Predation

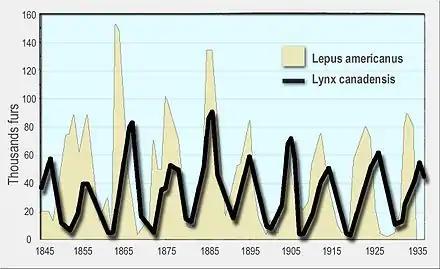
A line graph of the number of Canada lynx furs sold to the Hudson's Bay Company on the vertical axis against the numbers of snowshoe hare on the horizontal axis for the period 1845 to 1935

The elimination of wolves from Yellowstone National Park had profound impacts on the trophic pyramid. In that area, wolves are both keystone species and apex predators. Without predation, herbivores began to over-graze many woody browse species, affecting the area's plant populations. In addition, wolves often kept animals from grazing near streams, protecting the beavers' food sources. The removal of wolves had a direct effect on the beaver population, as their habitat became territory for grazing. Increased browsing on willows and conifers along Blacktail Creek due to a lack of predation caused channel incision because the reduced beaver population was no longer able to slow the water down and keep the soil in place. The predators were thus demonstrated to be of vital importance in the ecosystem.